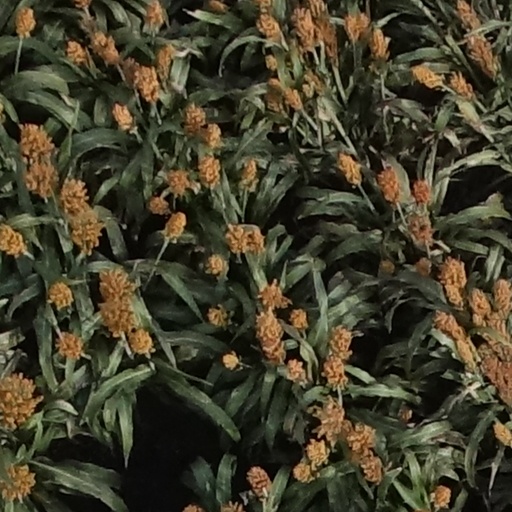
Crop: sorghum